Schwinn Bicycle Company

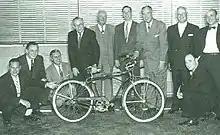
Introduction of the 1954 Corvette, middleweight bicycle.

Schwinn developed the Corvette in 1954, after their catalog, for that year, had been in use. Therefore, with the release of a single photograph, the Corvette was introduced. The picture showed company executives standing behind their new product, that would remain in production for 10 years. 1955 was the first year in which the Corvette appeared in the Schwinn catalog; it was Schwinn's top listing in their "middleweight" category.